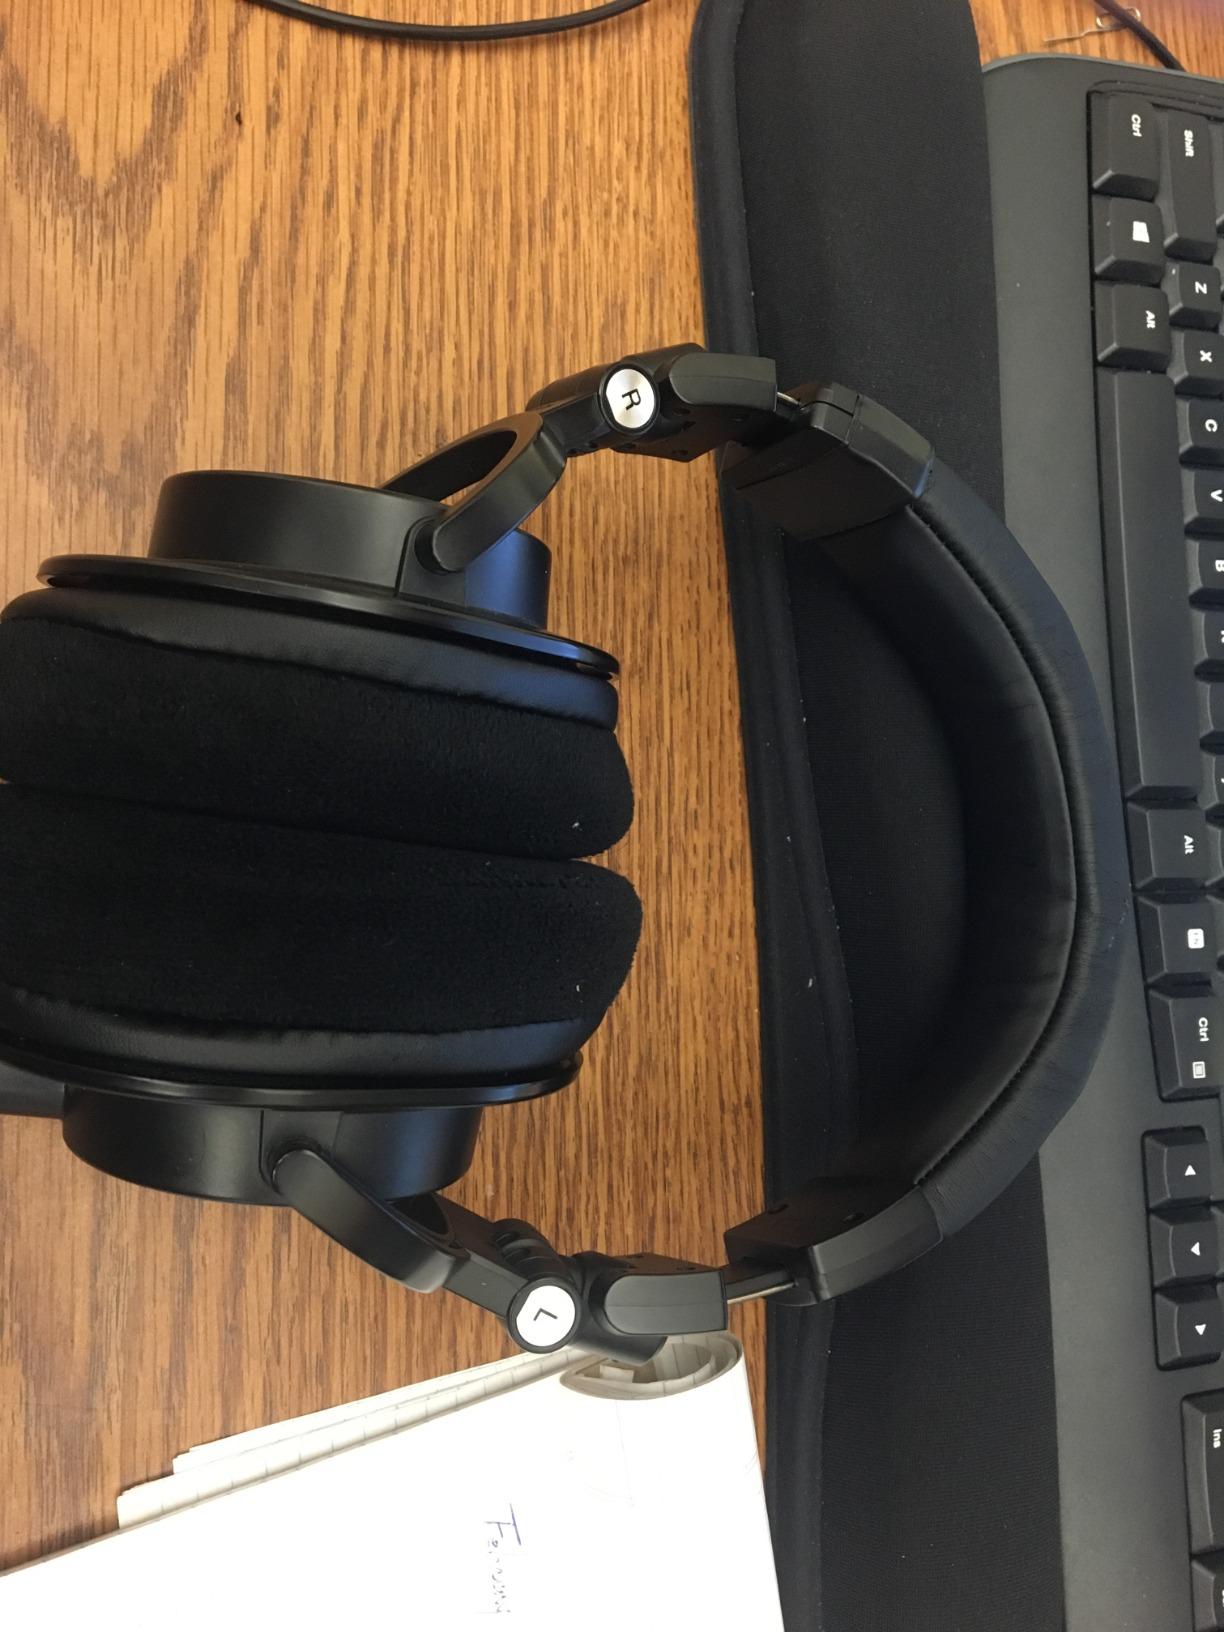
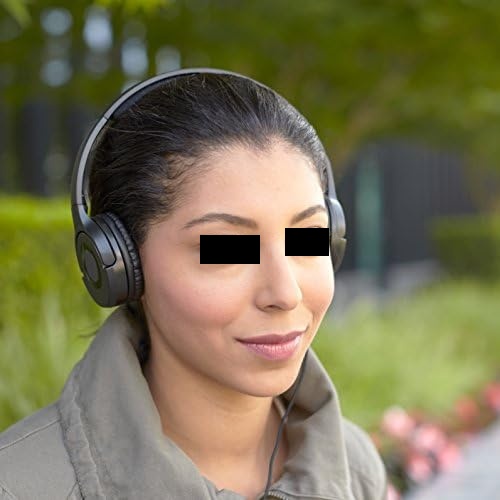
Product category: headphones
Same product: no